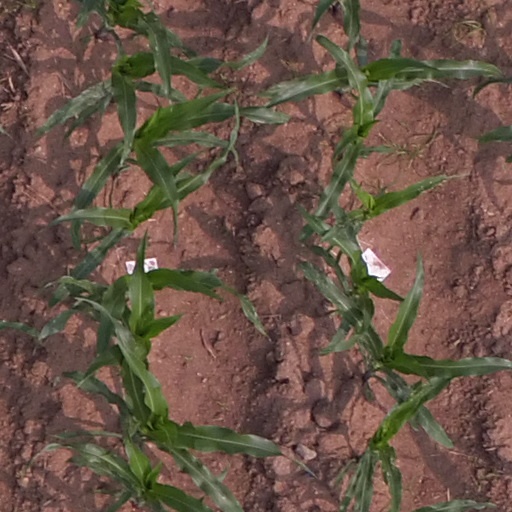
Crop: maize; corn